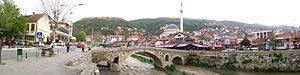
Le vieux pont de pierre est situé au Kosovo dans la ville Prizren. Il a été construit aux XVᵉ-XVIᵉ siècles. Il est inscrit sur la liste des monuments culturels de l'Académie serbe des sciences et des arts et sur celle des monuments culturels du Kosovo.
Prizren en albanais et Prizren en serbe latin est une ville et une commune du Kosovo. Elles font partie du district de Prizren. En 1991, la commune/municipalité comptait 175 413 habitants, dont une majorité relative d'Albanais. En 2009, la population de la commune/municipalité était estimée par l'OSCE à 240 000 habitants. Selon le recensement kosovar de 2011, la commune compte 178 112 habitants.